Endangered Languages Project

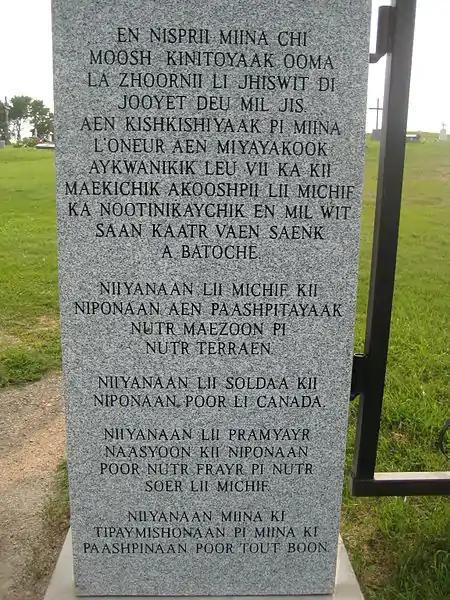
An example of Michif on an engraving in Batoche, Saskatchewan

There were four founding partners who oversaw the website's development and launch, including the First Peoples' Cultural Council, Eastern Michigan University, University of Hawaiʻi at Mānoa Department of Linguistics and Google.org. Today, it is primarily led by two of its founding partners, First Peoples' Cultural Council and University of Hawai‘i at Mānoa in coordination with the Governance Council.